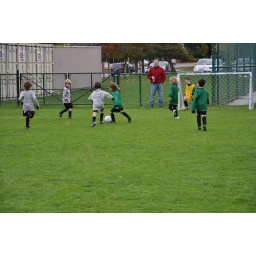
You can tell Lewis isn't on the field because the ball is down in our end.